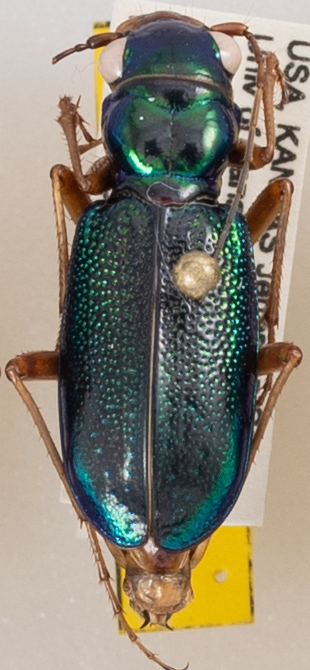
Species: Tetracha virginica
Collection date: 2021-07-27
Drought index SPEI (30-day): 0.548
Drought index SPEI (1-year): -0.232
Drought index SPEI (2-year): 0.824